Berlin Hermannstraße station

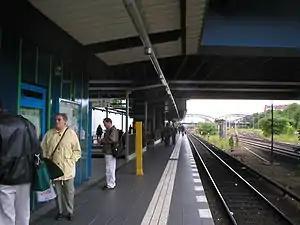
2004

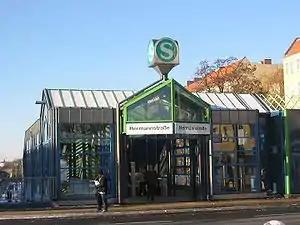
Entrance to the Hermannstraße S-Bahn station

Berlin Hermannstraße is a railway station in the Neukölln district of Berlin. It is served by the S-Bahn lines , , , and and the U-Bahn line , of which it is the southern terminus. It was formerly also possible to transfer there to the Neukölln-Mittenwalde railway line, which is now only used for goods traffic.